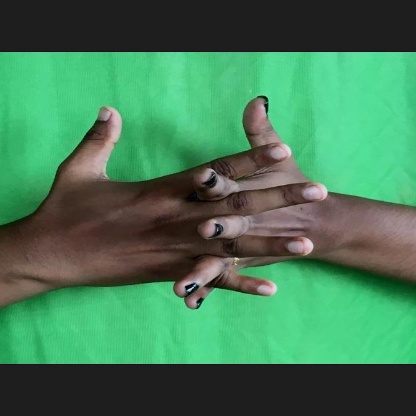
Mudra: Karkatta